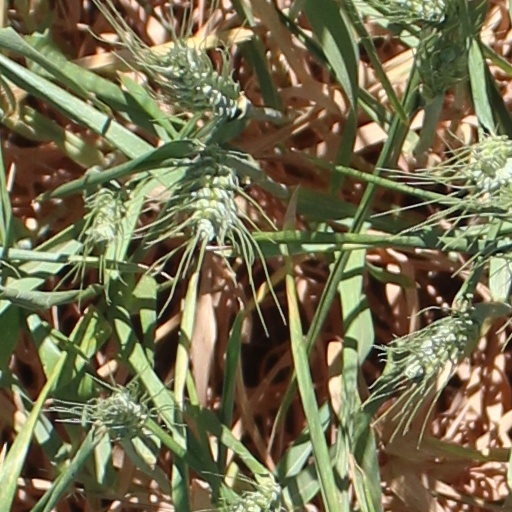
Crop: wheat